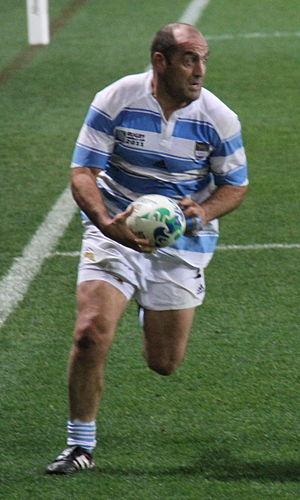
Mario Ezequiel Ledesma Arocena, plus connus sous le nom de Mario Ledesma est un joueur de rugby à XV international argentin né le 17 mai 1973 à Buenos Aires. Il évolue au poste de talonneur au sein du club de Buenos Aires, Curupayti puis rejoint la France. Il joue pour l'ASM Clermont Auvergne de 2005 à 2011 après avoir porté les couleurs du RC Narbonne et du Castres olympique.